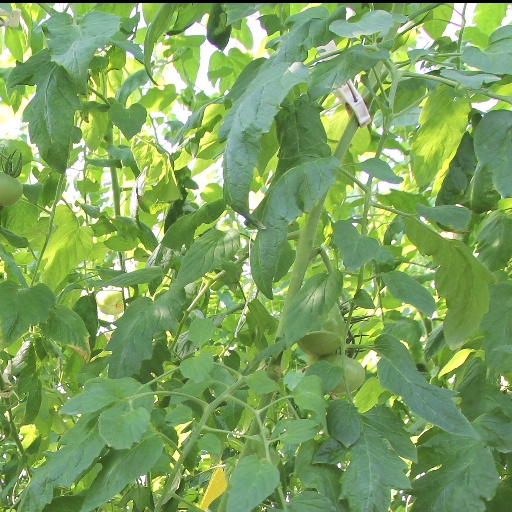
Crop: tomato